William Bourke Cockran

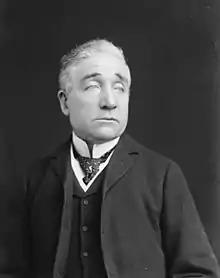
Cockran

William Bourke Cockran (February 28, 1854March 1, 1923), commonly known as Bourke Cockran or Burke Cochran in contemporary reports, was an Irish-American attorney, Democratic Party politician and orator who represented the East Side of Manhattan in the United States House of Representatives for seven non-consecutive terms between 1887 and 1923. An outspoken proponent of progressive taxation and government intervention, Cockran frequently critiqued the unchecked nature of capitalist systems.